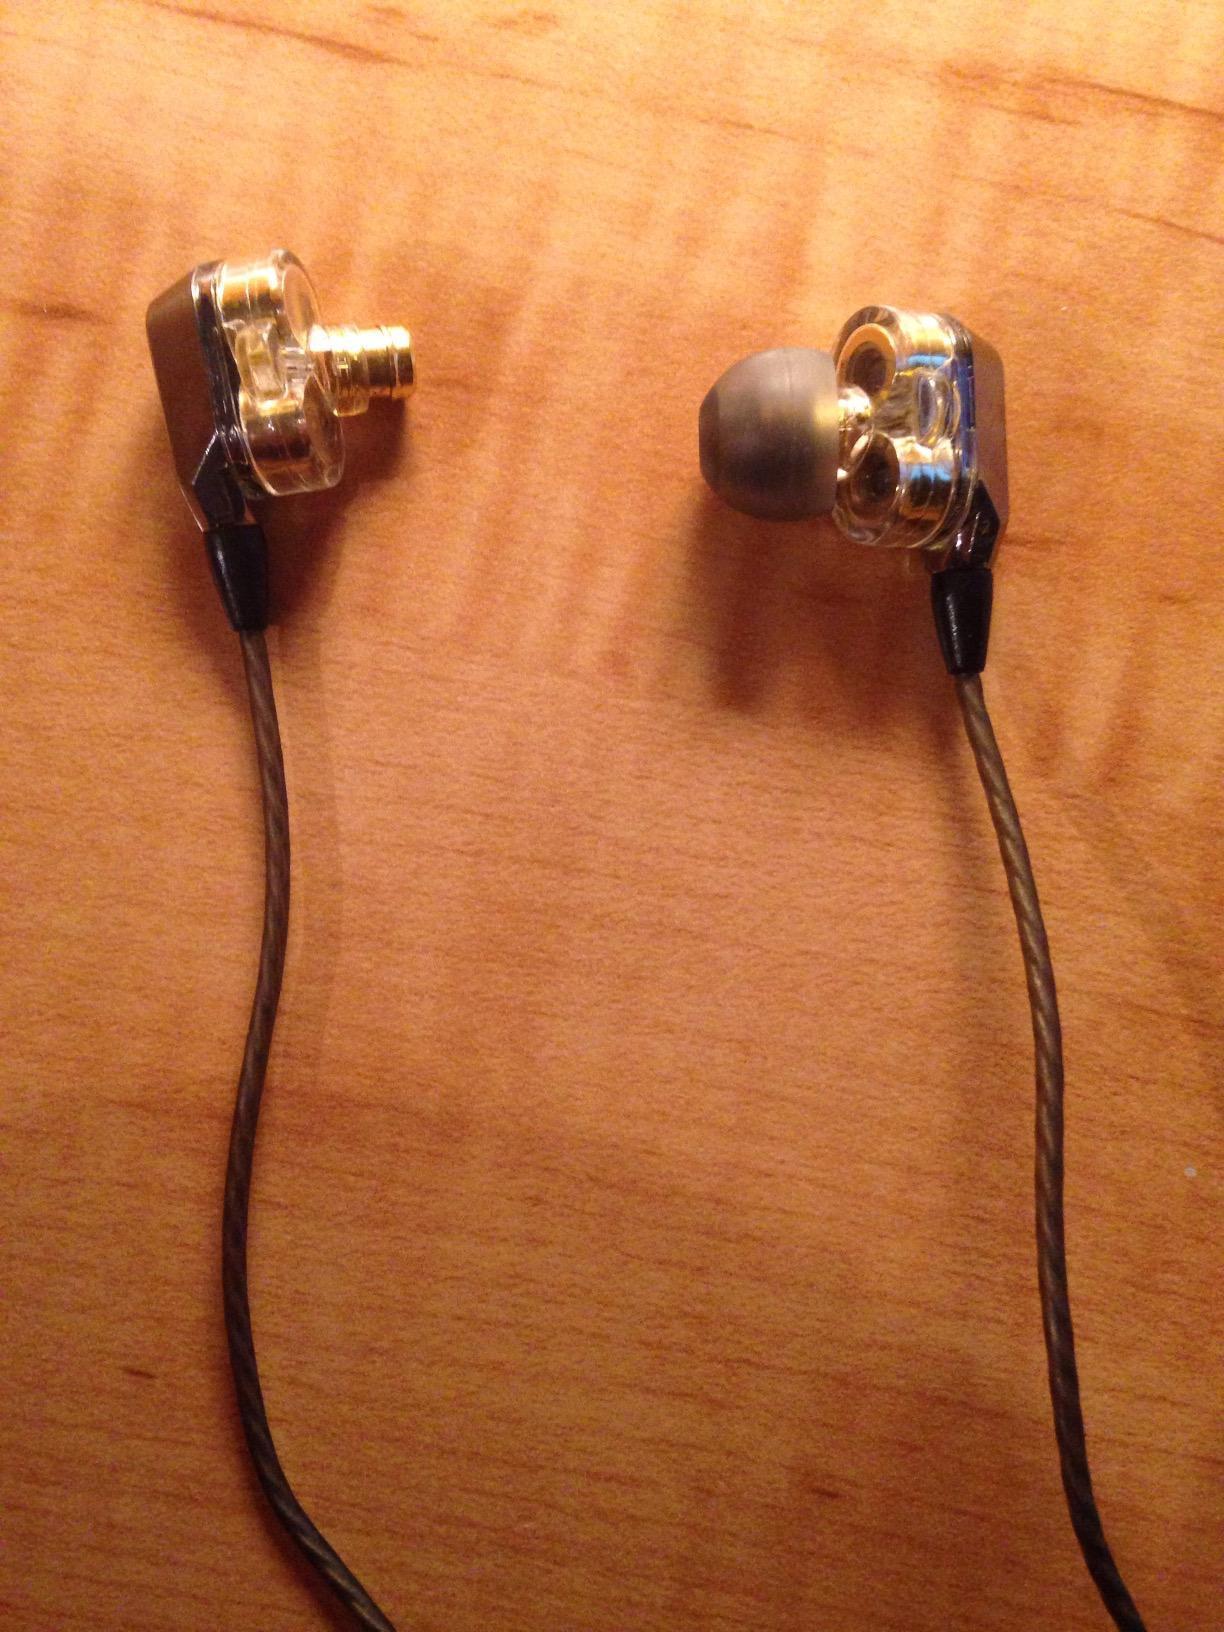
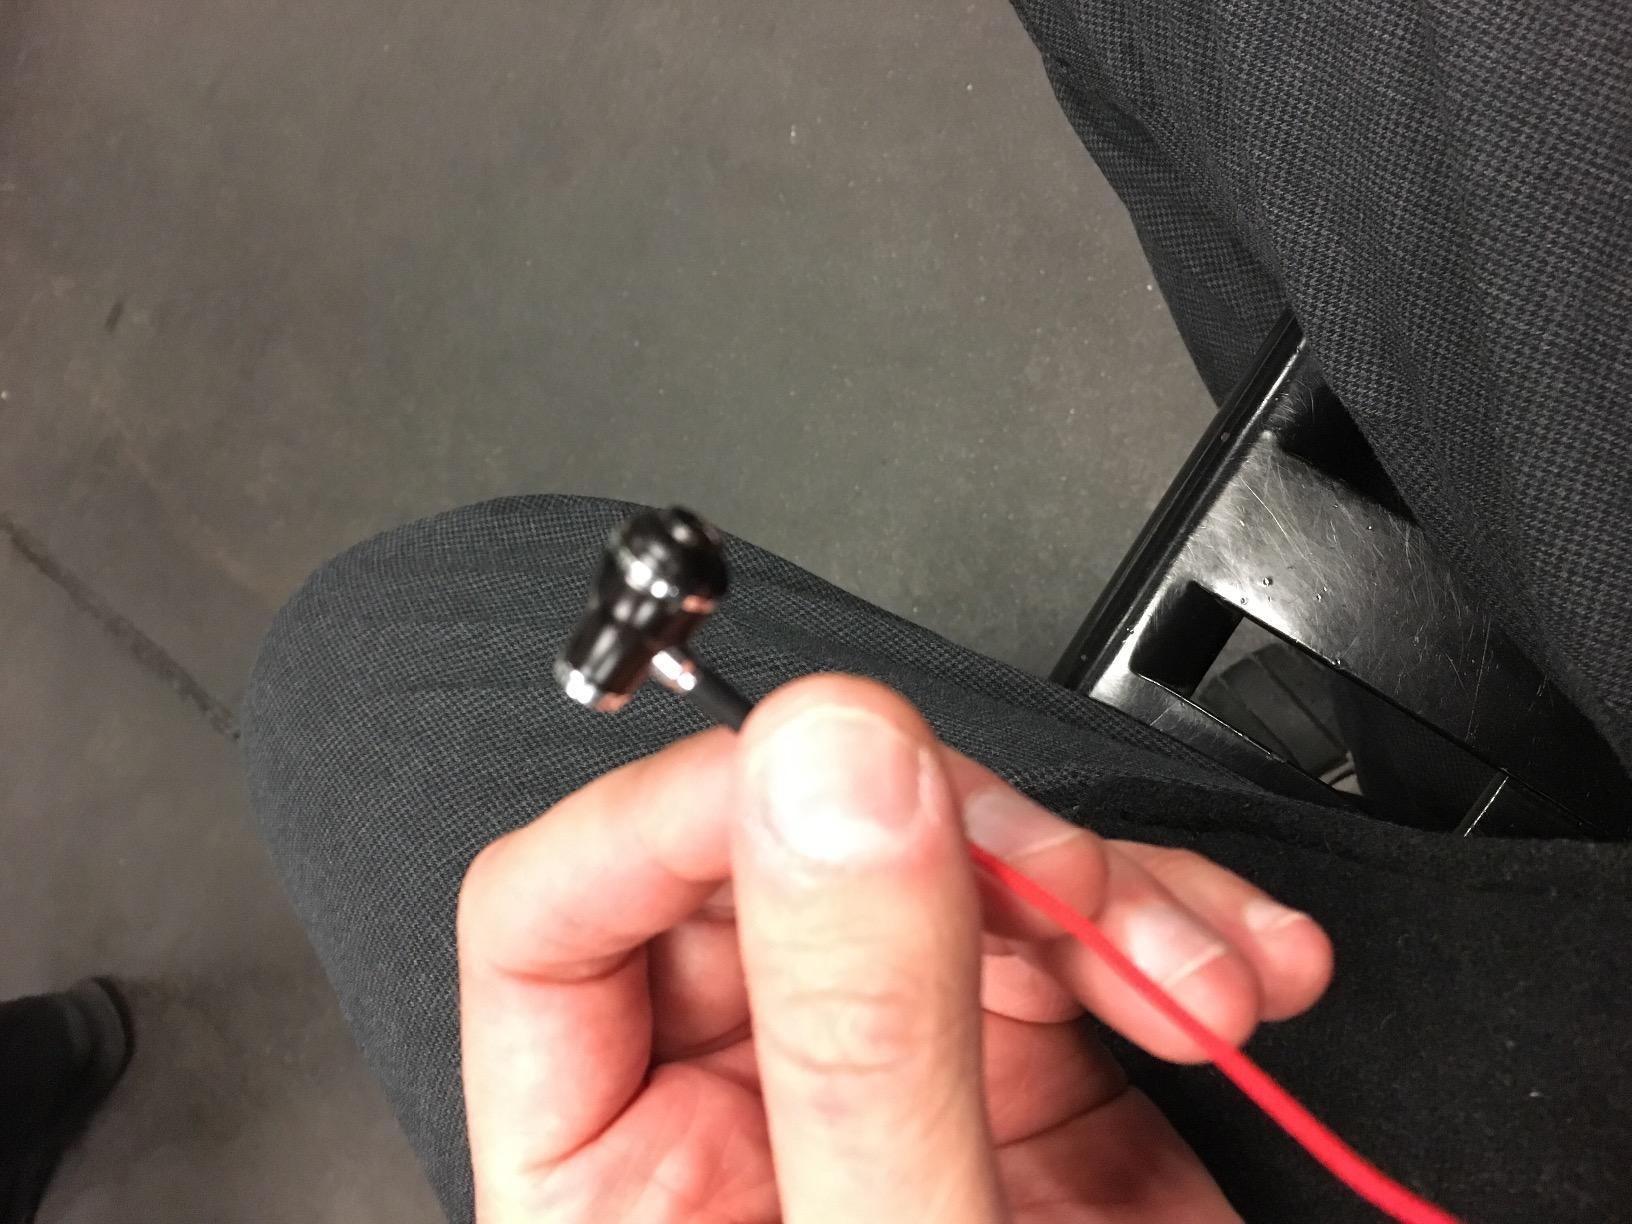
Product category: headphones
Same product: no